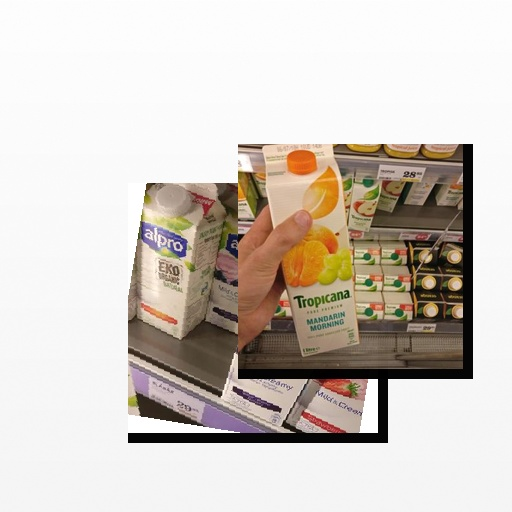
Food items: mandarin_juice, soyghurt